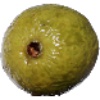
Label: Guava 1